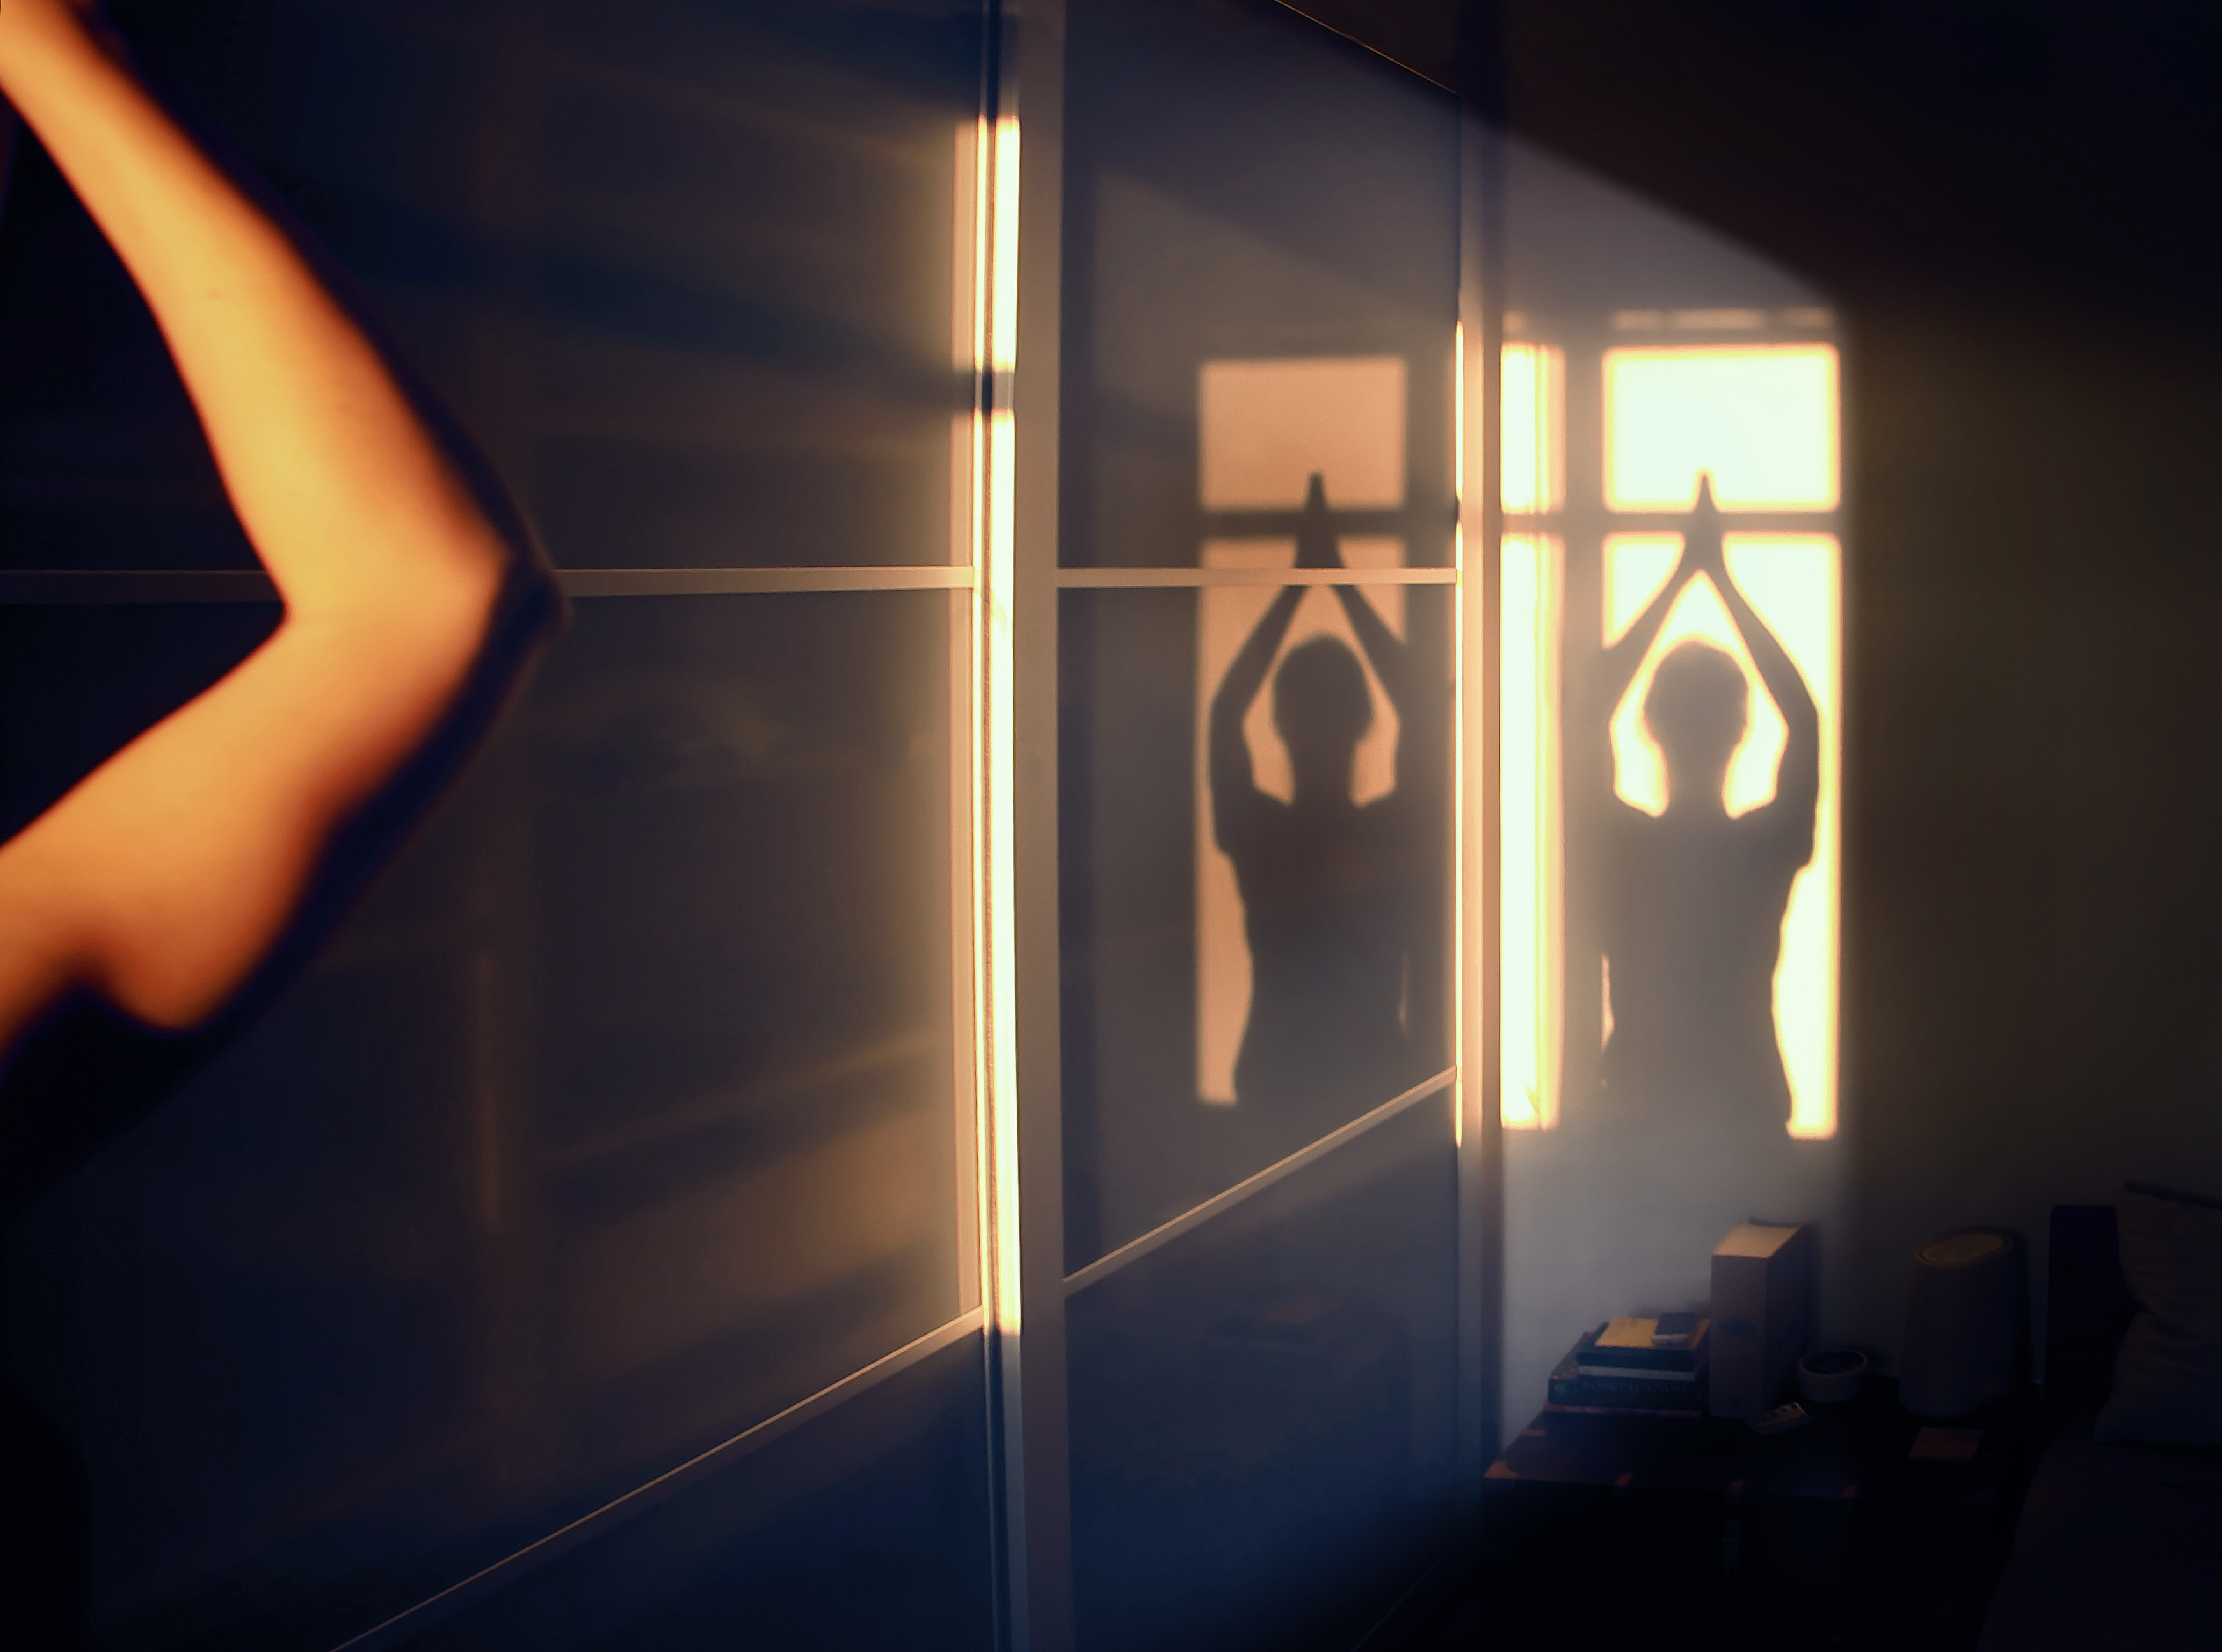
person, light, sun, night, sunlight, shade, shadow, darkness, arm, lighting, shape, mirroring, influences, cause